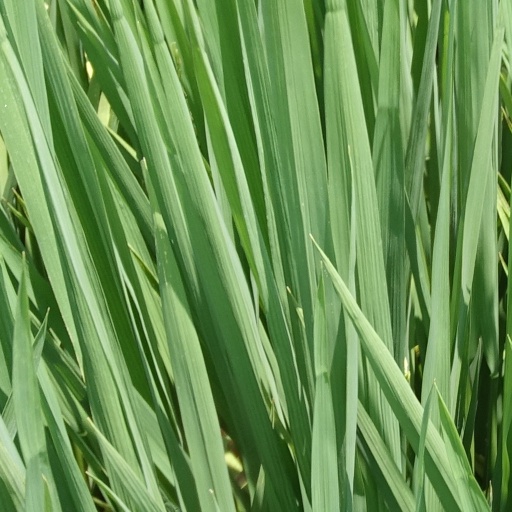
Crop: rice